Marie de' Medici cycle

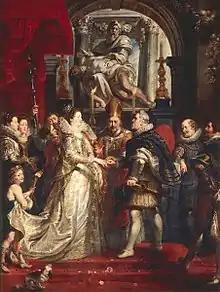
"The Wedding by Proxy of Marie de' Medici to King Henry IV"

To fully appreciate and value this particular cycle piece and the collection as a whole, there is one historical principle to take into account. This painting was created on the cusp of the age of absolutism and, as such, one must remember royalty were considered above corporeal existence. So from birth, Marie would have led a life more ornamental than mortal. This painting of classical gods, along with allegorical personifications, aptly shows the viewer how fundamental this idea was.